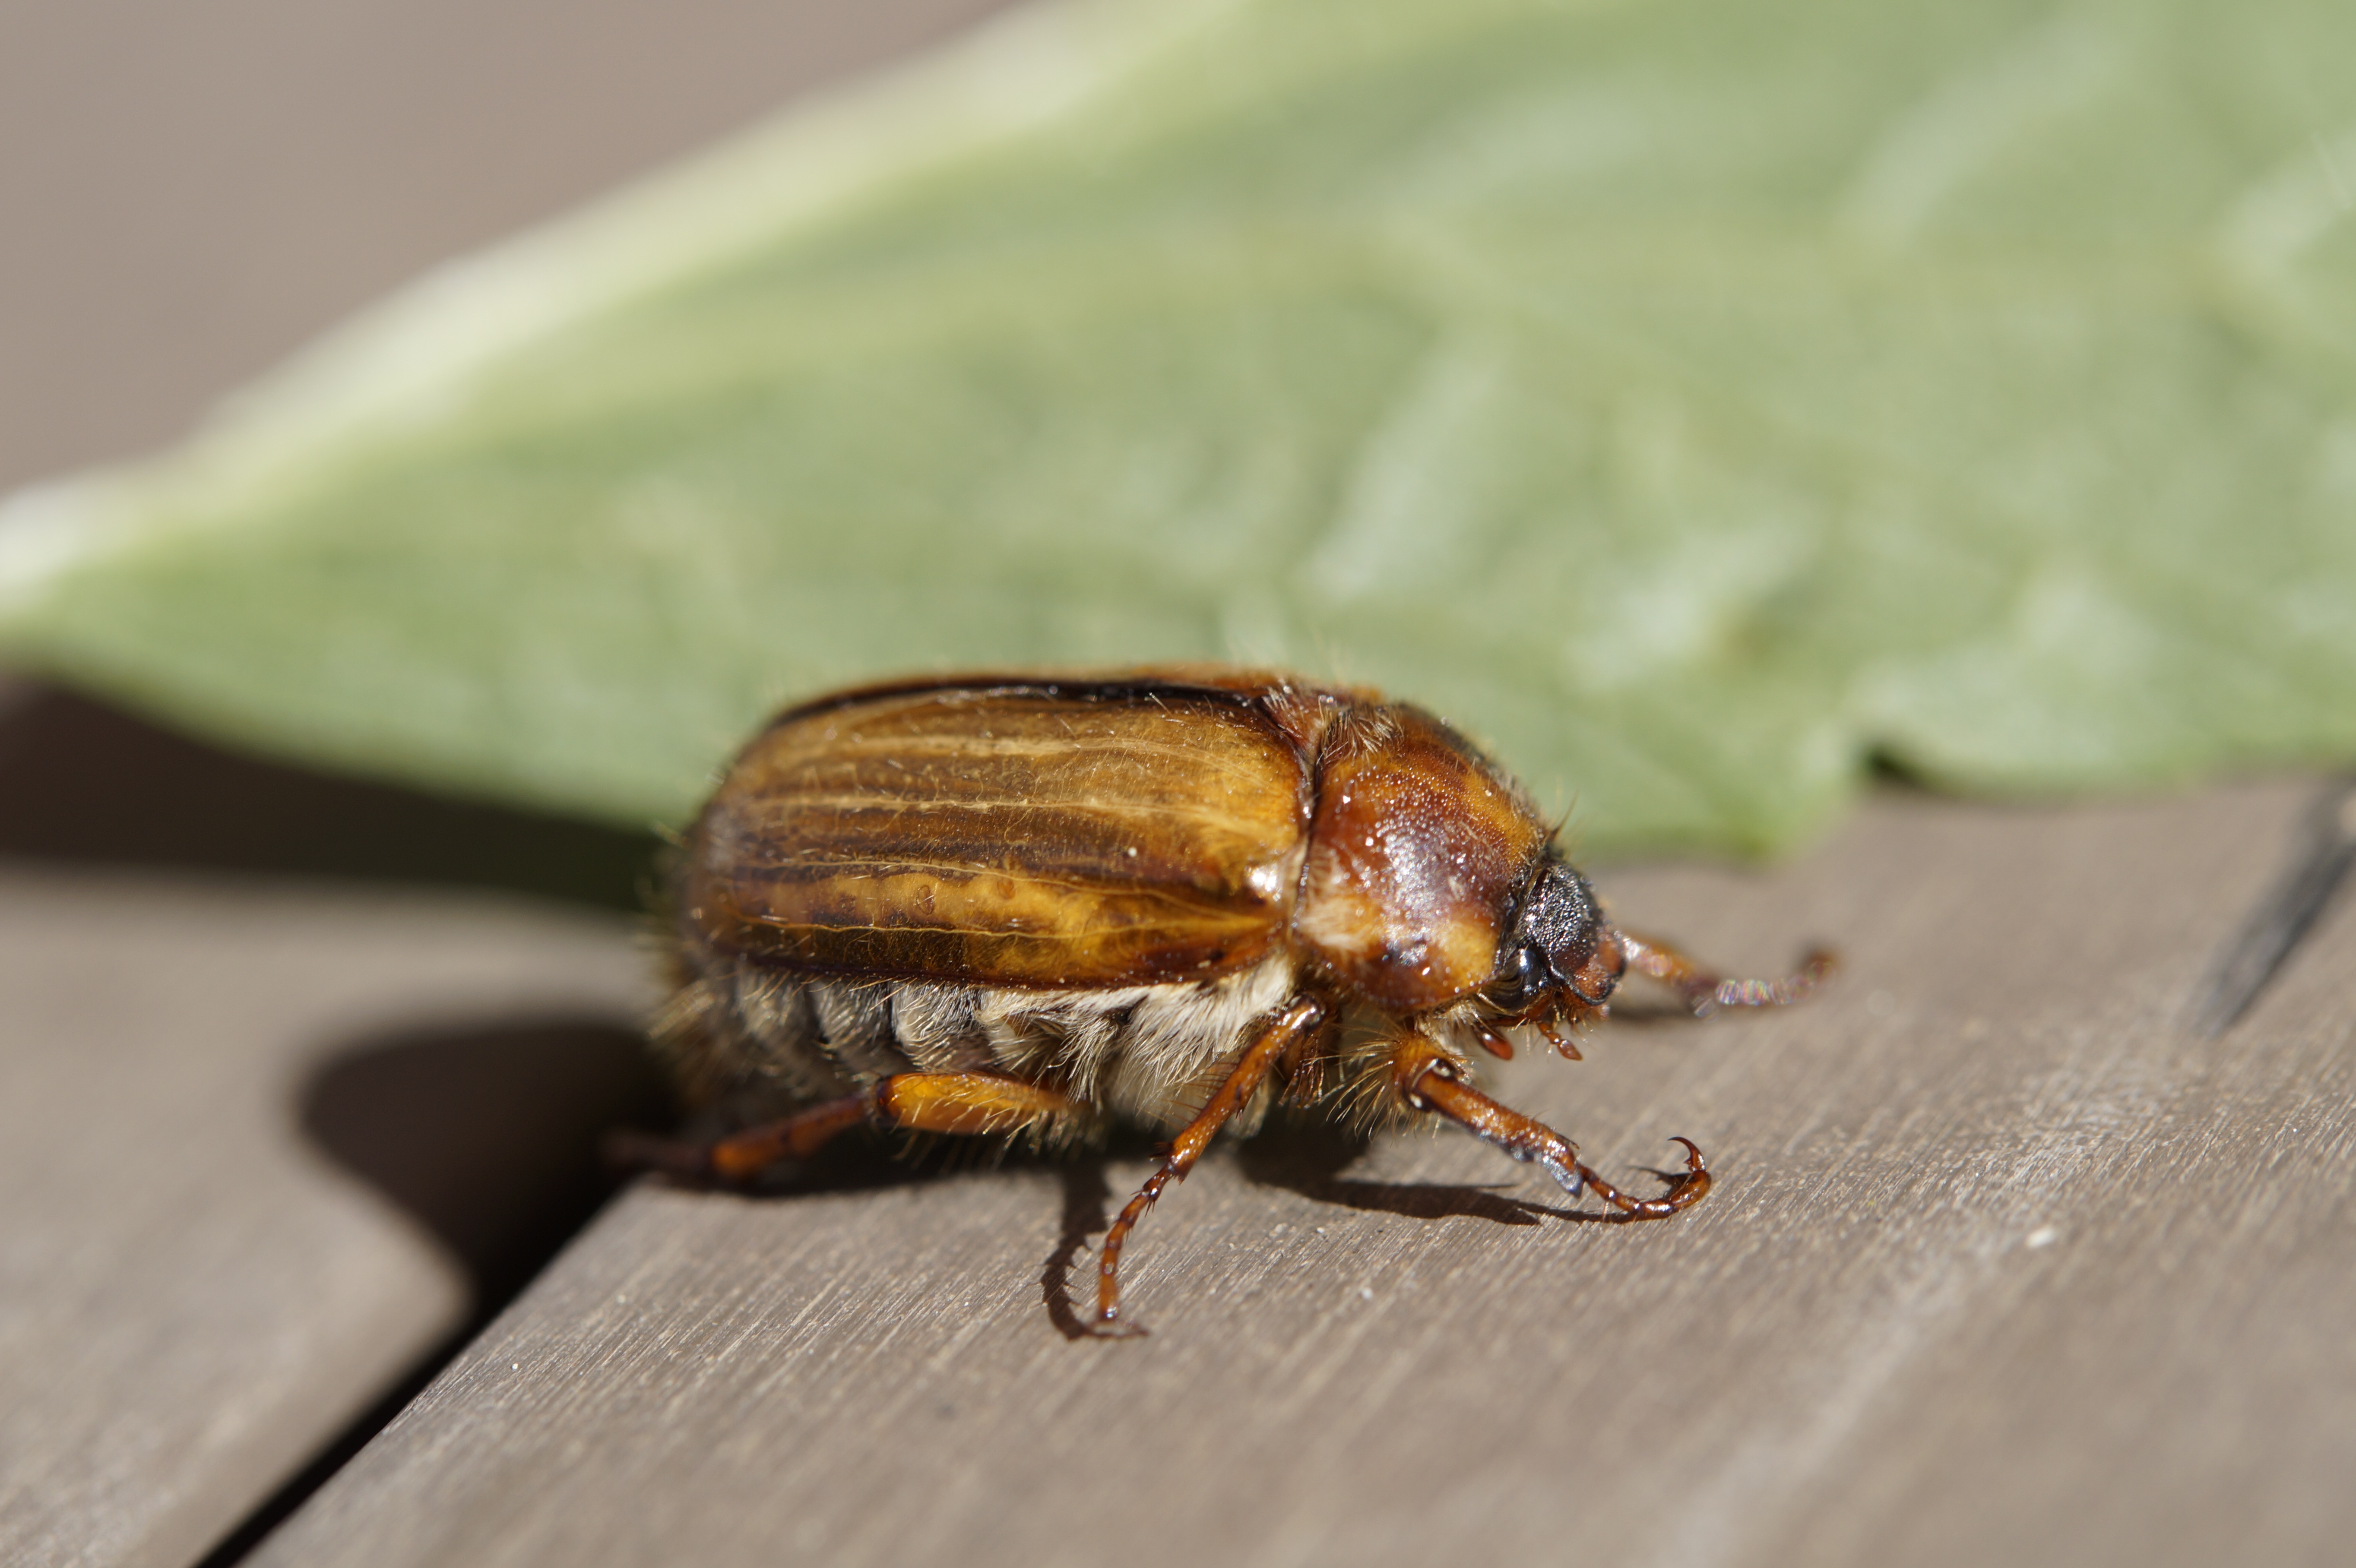
photography, animal, summer, insect, fauna, invertebrate, close up, crawl, beetle, june, chafer, macro photography, arthropod, leaf beetle, scarabs